Cartridges of the World

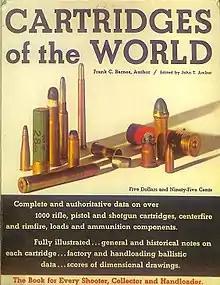
First edition (Publ. Follett Pub. Co.)

Cartridges of the World is a comprehensive guide to firearm cartridges. The reference series is written by Frank C. Barnes. The latest version of the book is its 17th edition, published in 2022, and edited by W. Todd Woodard.